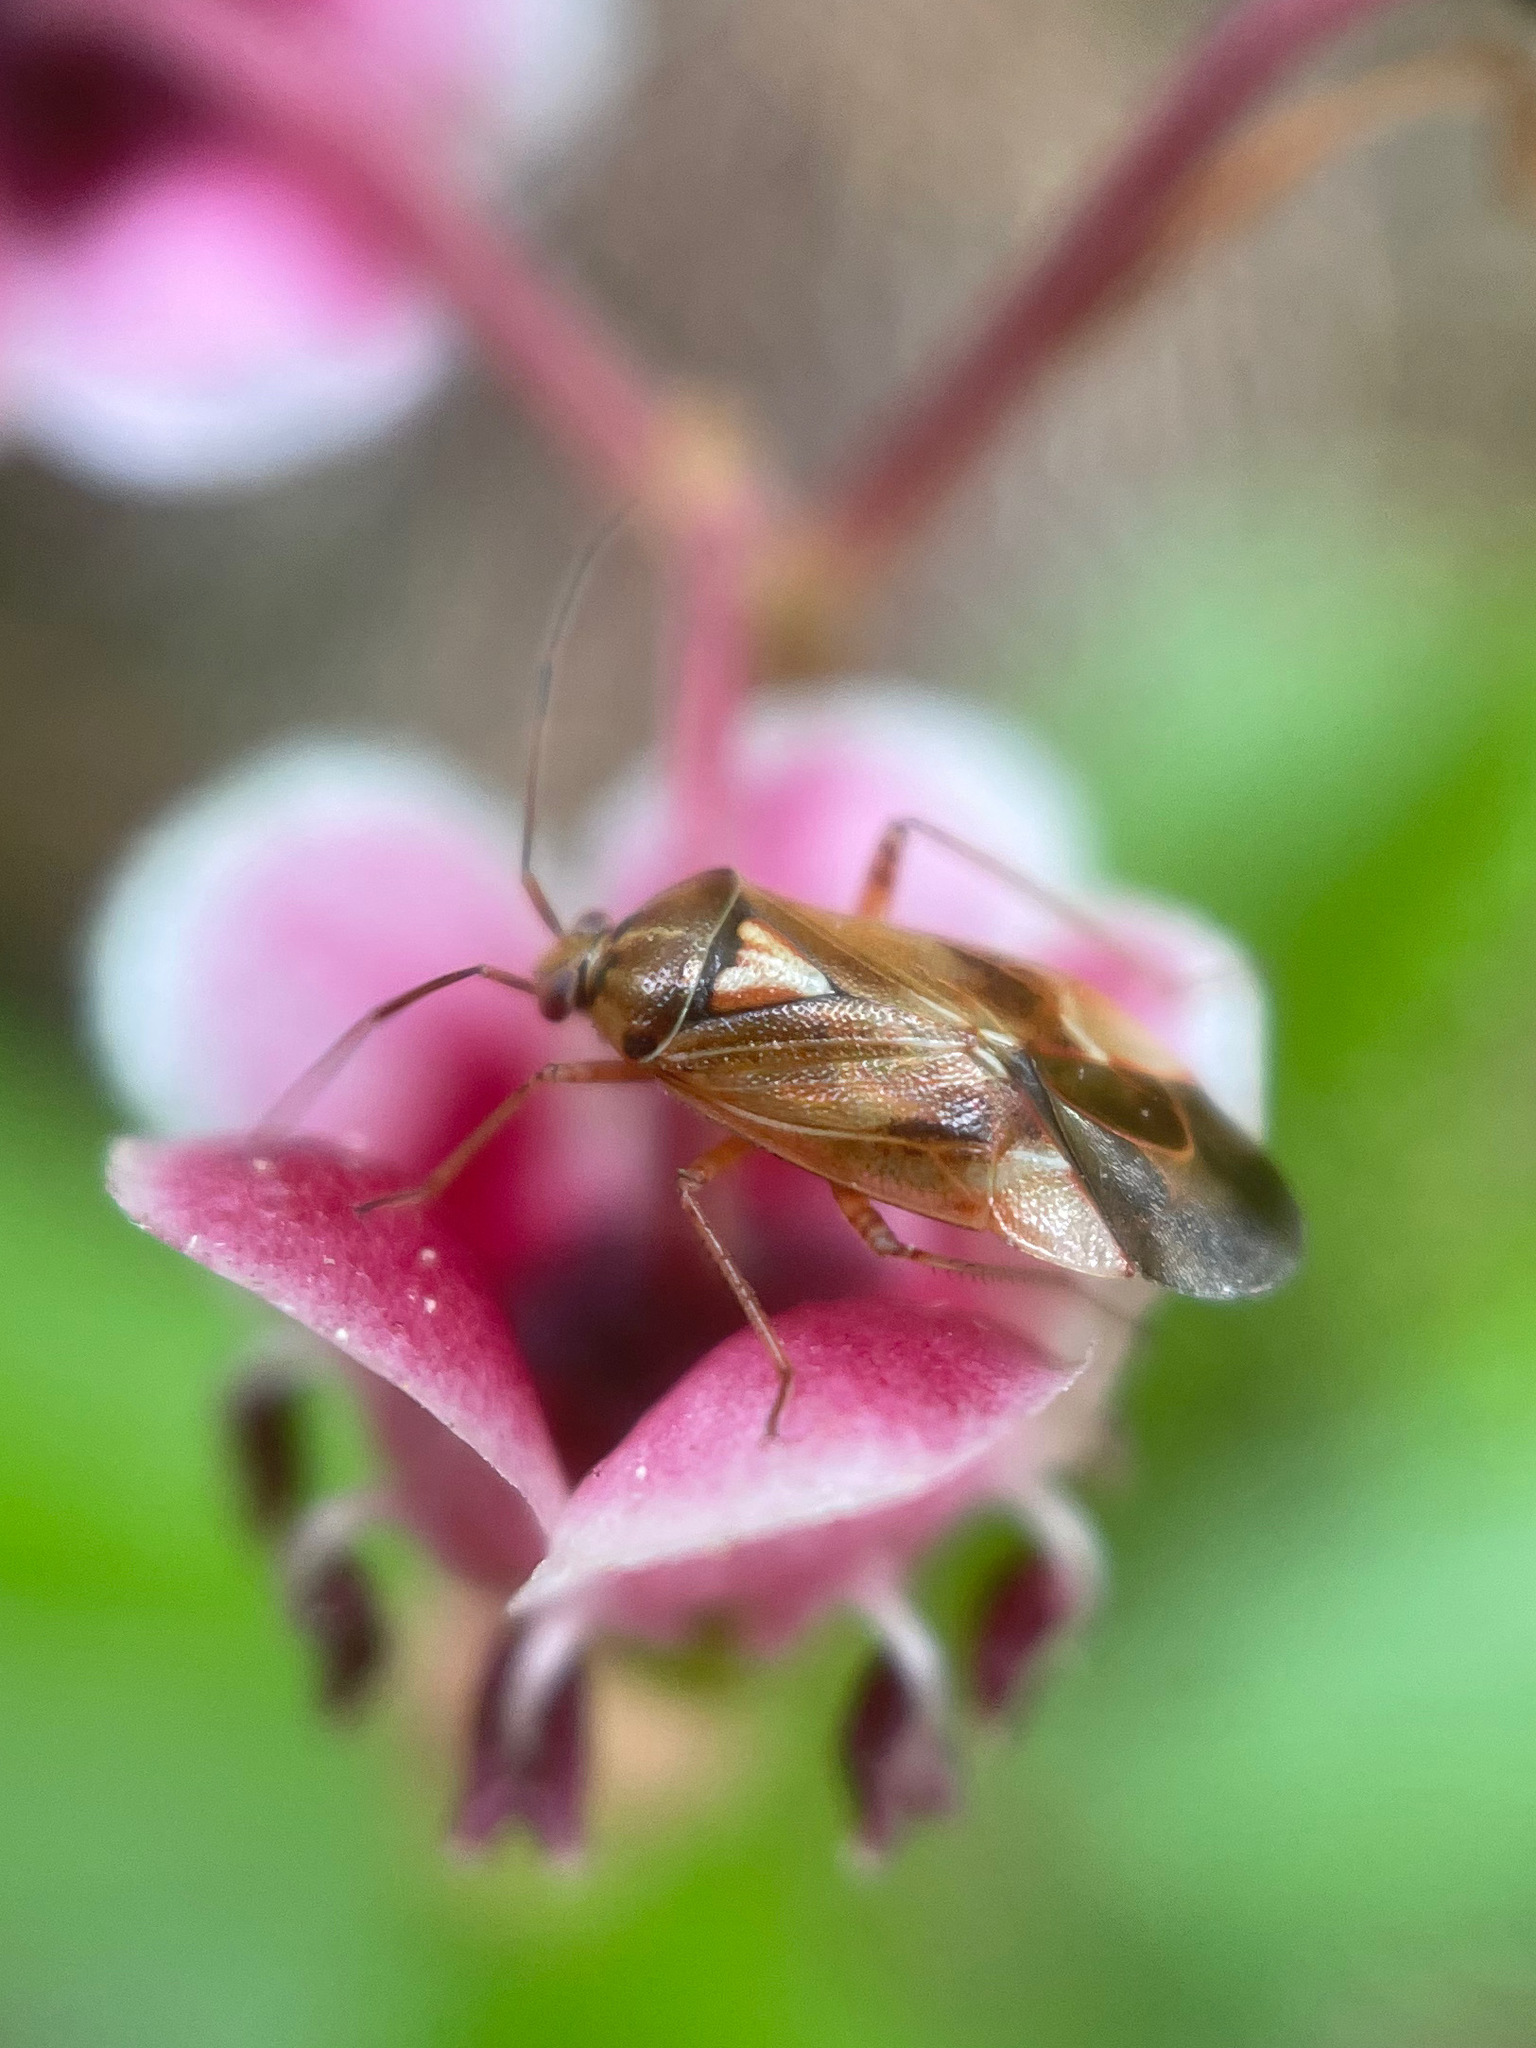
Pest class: lygus_bug